Lam Sơn uprising

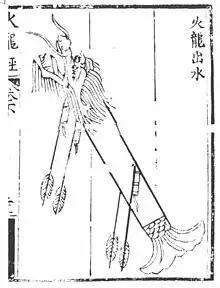
In the early stage of the Lam Sơn uprising, the Ming army possessed an overwhelming technological superiority with advanced weaponry and military equipment, allowing them to maintain dominance on the battlefield. However, over time, the Lam Sơn rebels continuously adopted and utilized technology from the Ming army itself, gradually narrowing the gap and enabling them to confront the enemy on equal terms. The illustration depicts a 'fire dragon rising out of the water' ("Huolongchushui"), a type of early rocket recorded in Liu Bowen's book "Huolongjing".

The location of Lam Sơn posed challenges for the organization and growth of the rebel army. It was situated just 20 km southwest of Tây Đô Citadel, one of the two largest citadels in Jiaozhi (the other being Đông Quan). The Ming dynasty, after conquering the Hồ dynasty and suppressing rebellions from Thanh Hóa to the south, established Tây Đô Citadel as their main military base in the region. This gave them control over a vast area stretching from Thanh Hóa to Thuận Hóa. Due to its close proximity to this key Ming stronghold, Lam Sơn was constantly under threat of attack from the garrisoned forces. As a result, in the early stages of the uprising, Lam Sơn was a localized force and was unable to offer much resistance against the Ming army's sweeping campaigns.